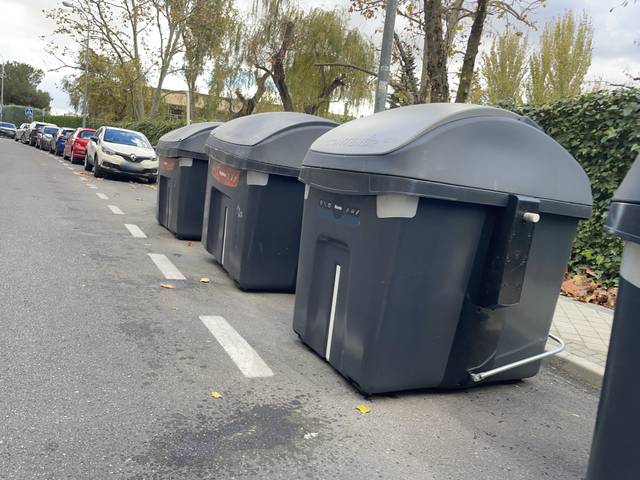
Region: Spain
Coordinates: 40.478, -3.873